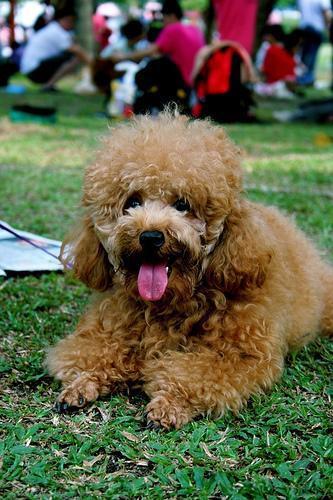
toy_poodle